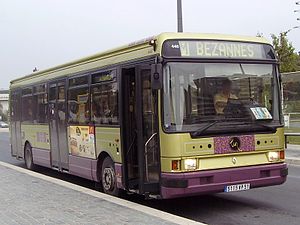
Renault R 312
Renault R 312 var en bus fremstillet af Renault Bus fra 1987 til 1996.